Mary Rakowski DuBois

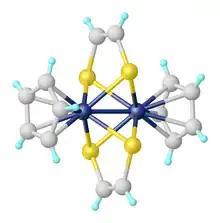
Structure of CpMo(SCH), prepared by the Rakowski DuBois group by addition of acetylene to CpMoS.

Early in her independent career, while on the faculty at the University of Colorado, she discovered that organomolybdenum sulfides activated hydrogen. This work provided a mechanistic connection between the Mo-S catalysts used in hydrodesulfurization and molecular organometallic chemistry.